Lyttelton Harbour

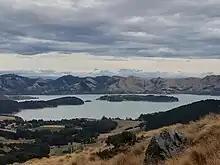
A view of Lyttelton Harbour, taken from Orton Bradley park

In 1877 the Lyttelton Harbour Board (now Lyttelton Port Company) started building an inner harbour, and in 1895 the Union Steamship Company of New Zealand started a steamship service on the route to Wellington with the steamer "Penguin". From 1907 it was worked with turbine steamships and from 1933 it was named the "Steamer Express".